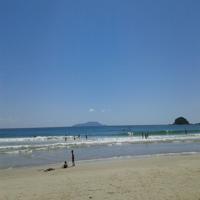
Weather: sun or clear